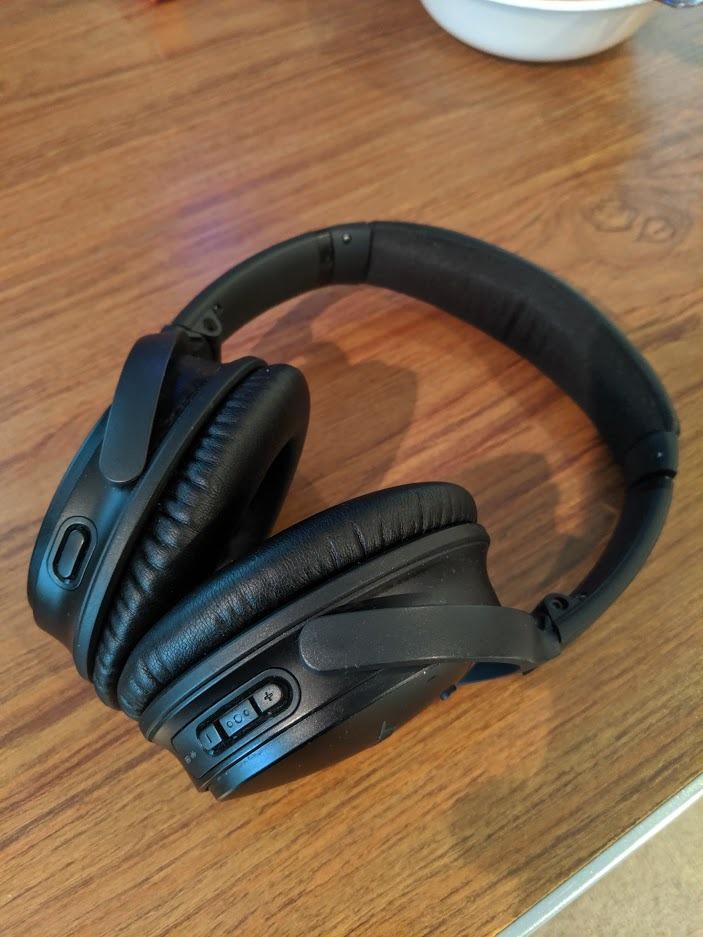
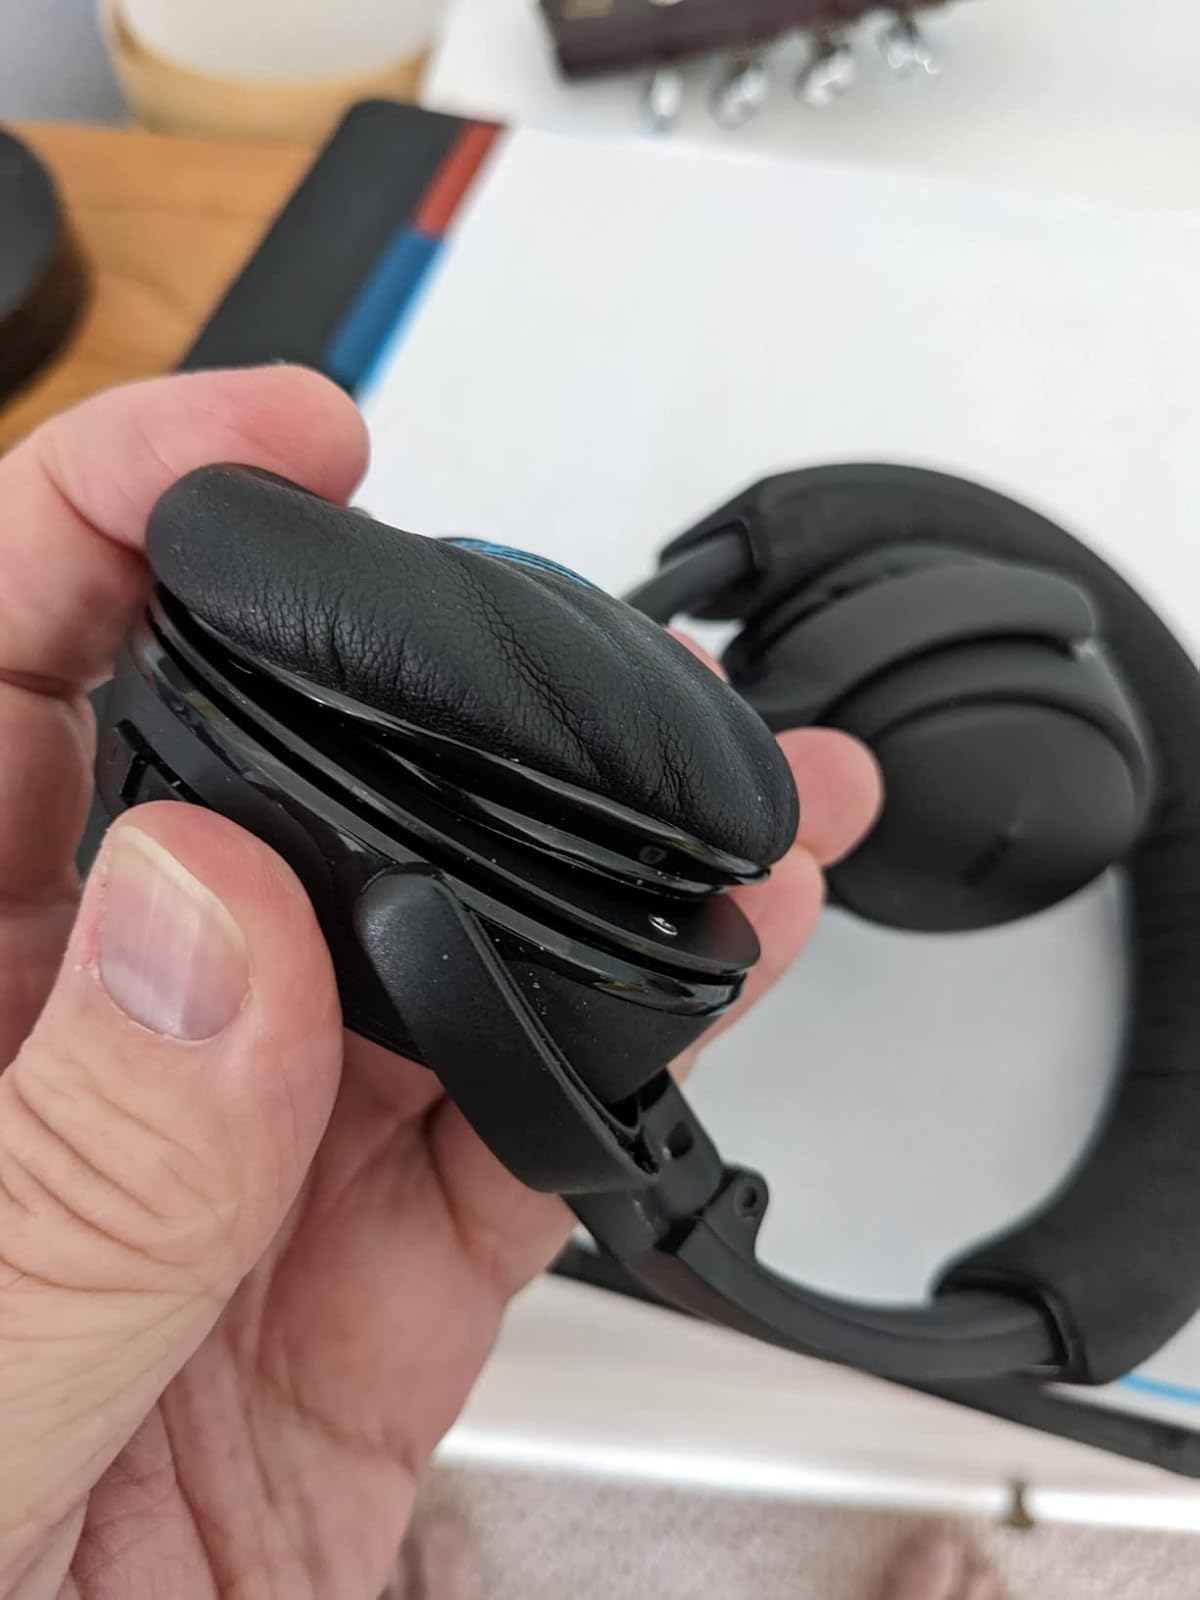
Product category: headphones
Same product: no